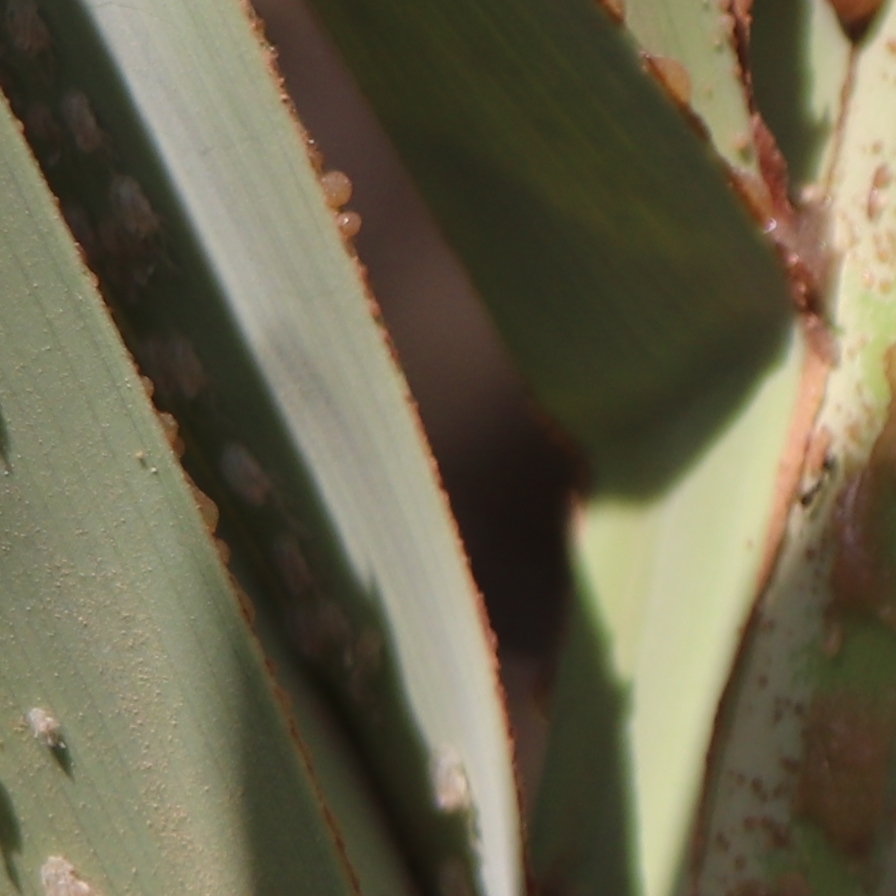
Label: Dubas